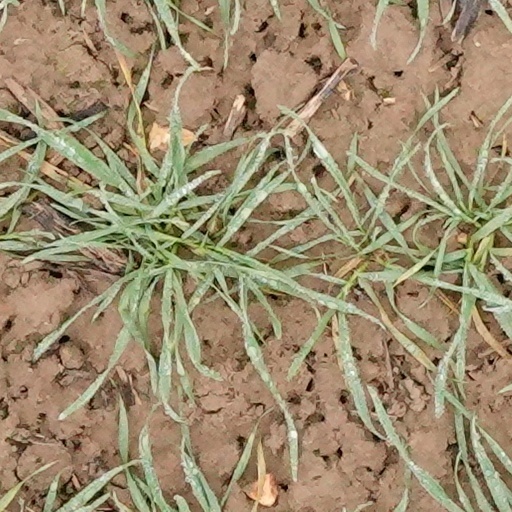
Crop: wheat